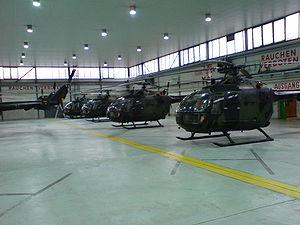
La Heer est la composante terrestre de la Bundeswehr allemande. Plus généralement, le substantif allemand « Heer » désigne l'armée de terre d'un pays.